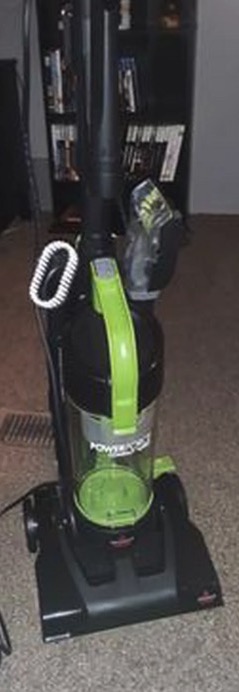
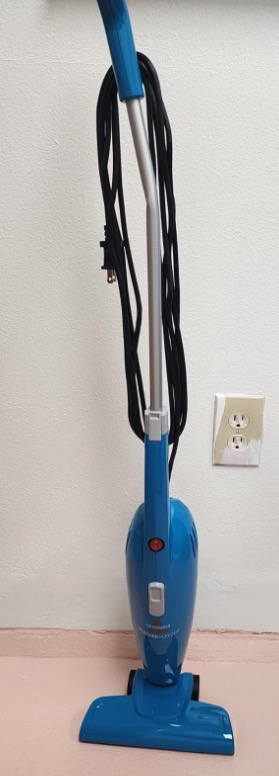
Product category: items_vacuum
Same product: no